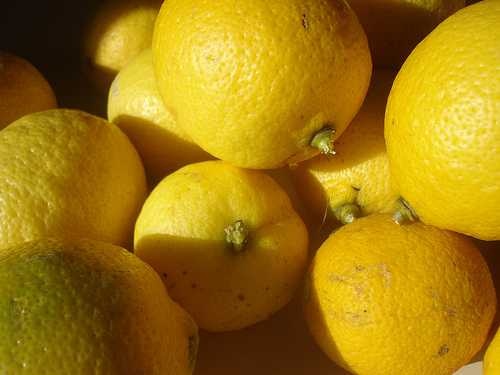
Label: Lemon